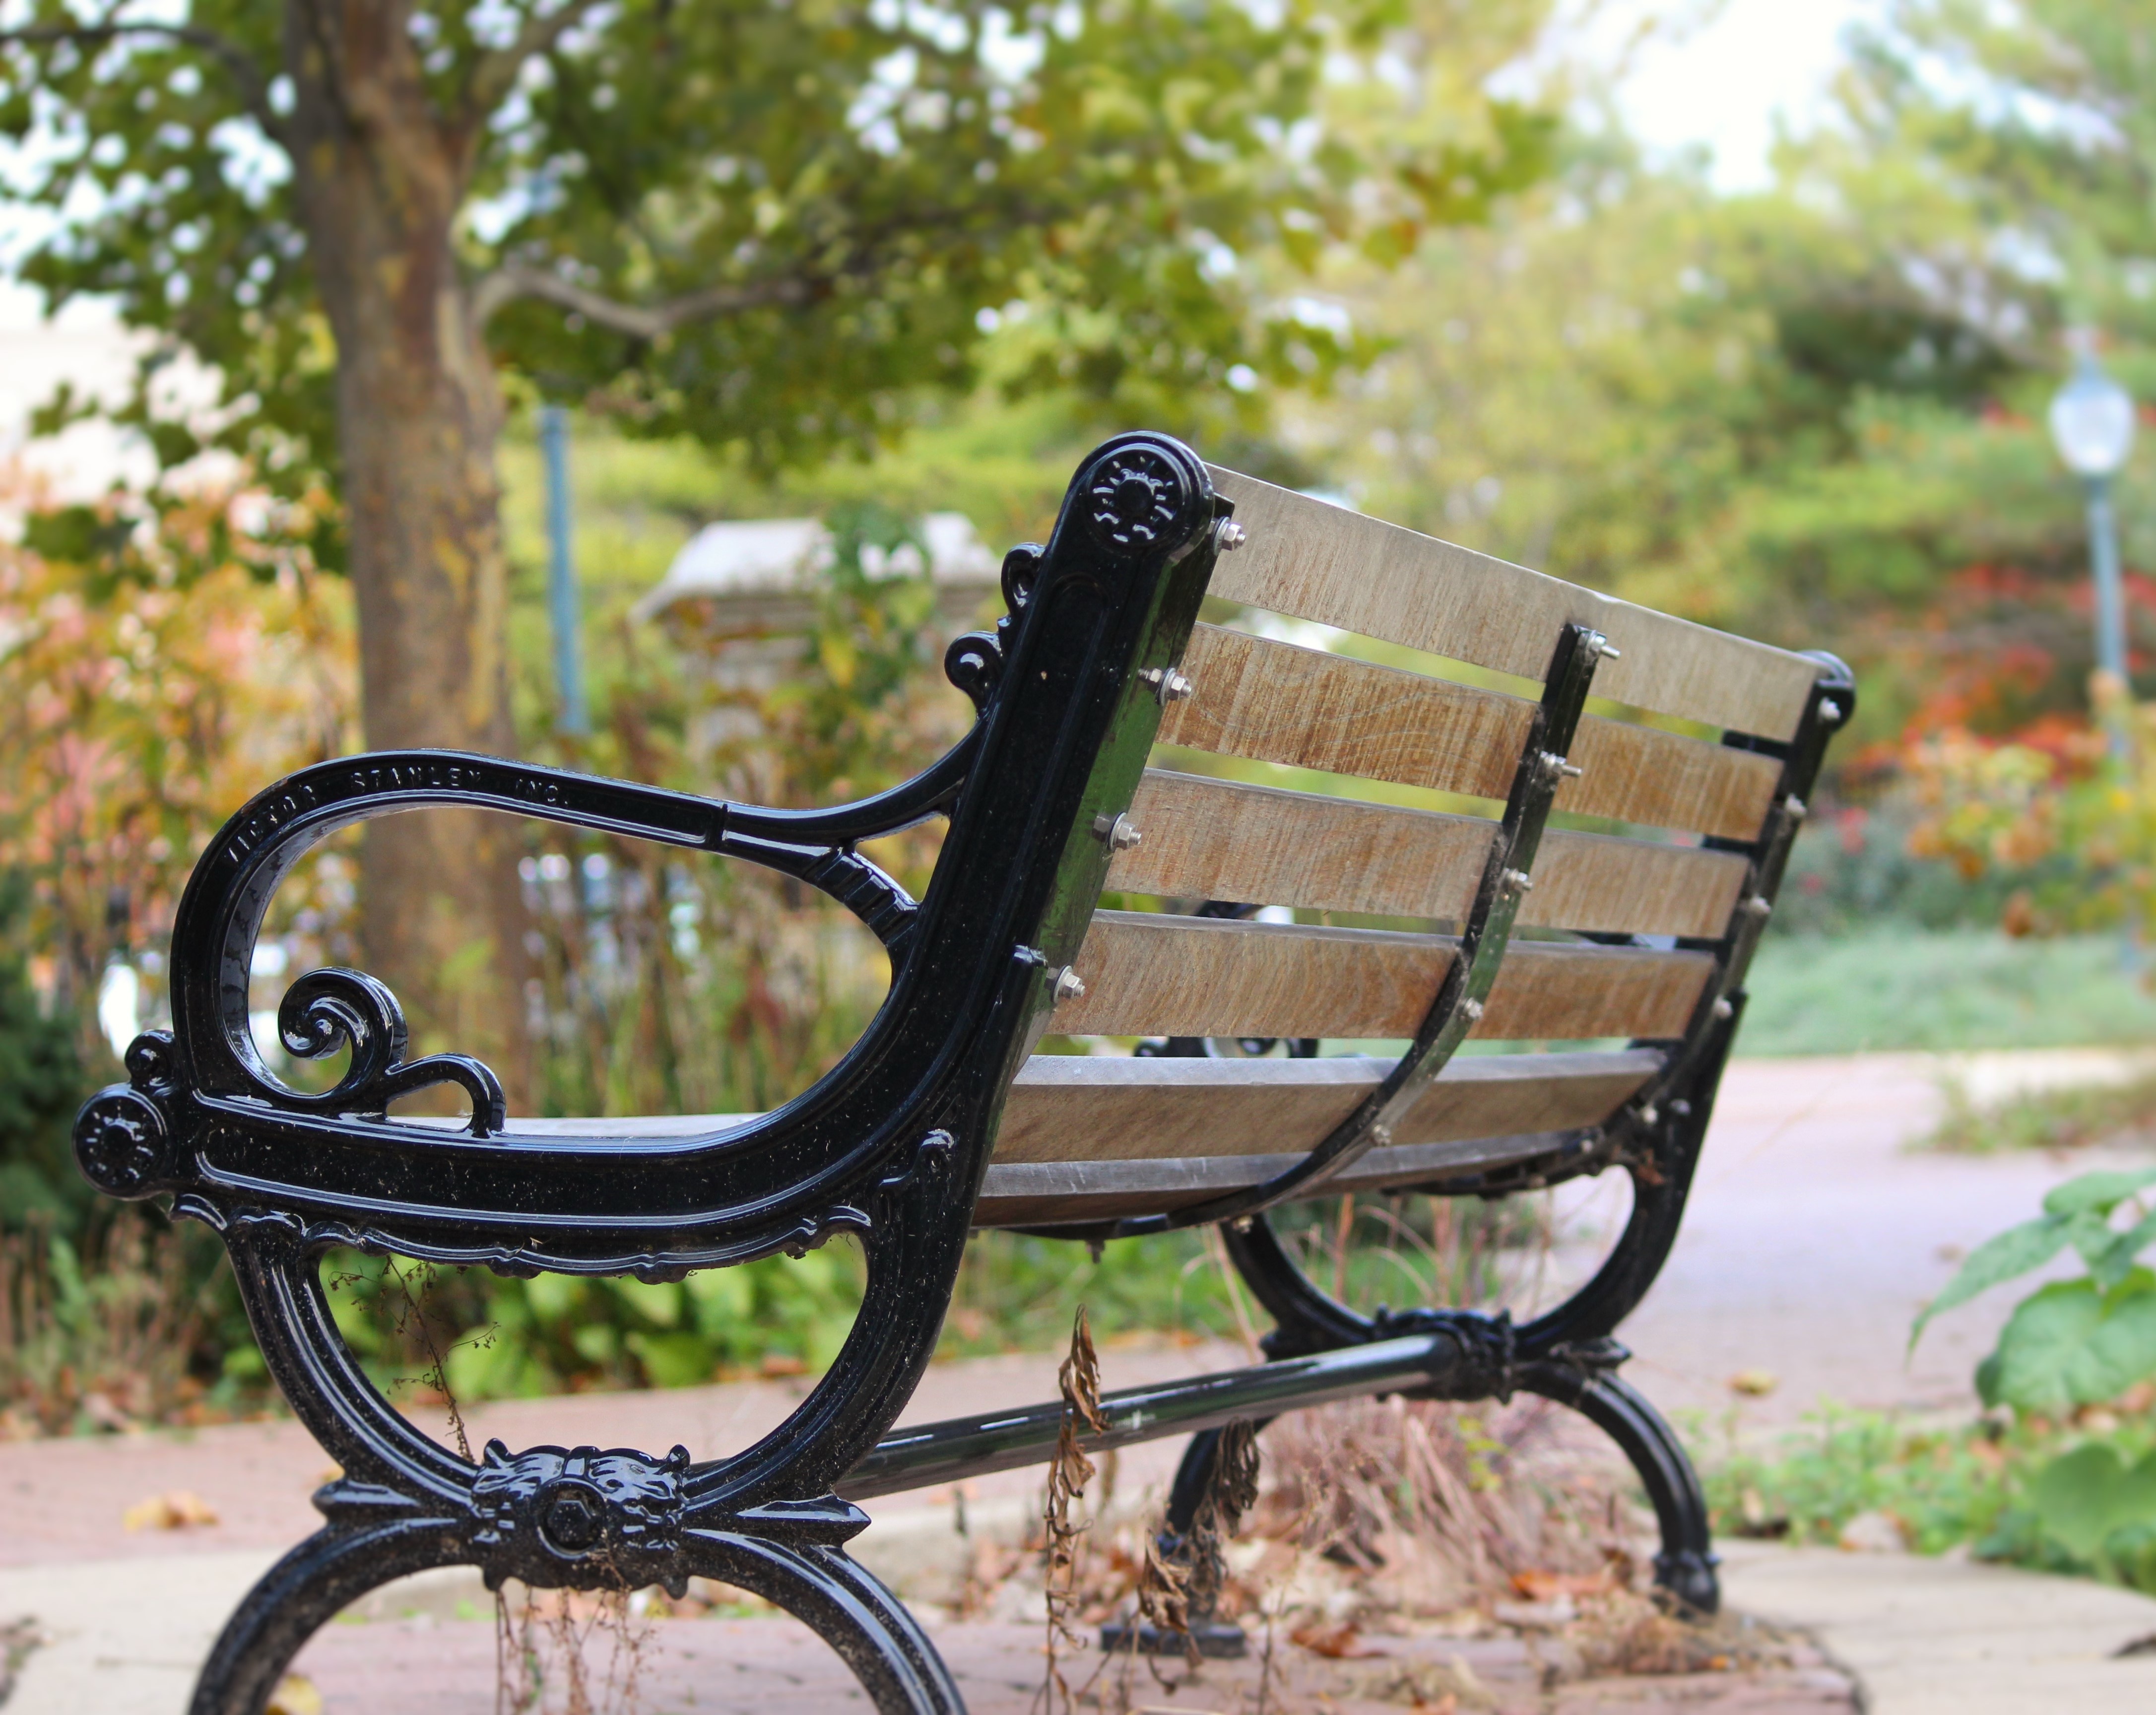
wheel, cart, chair, vehicle, furniture, product, carriage, baby carriage